Parbold

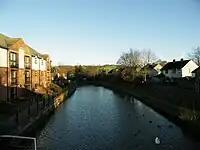
View of the Leeds and Liverpool Canal through the village. Parbold Hill can be seen in the background.

The earliest known reference to Parbold is in the late 12th century, where grants of land were made to nearby Burscough Priory (pronounced "Bursk-owe"). After the Norman Conquest, Parbold was part of the Barony of Manchester. Little development occurred from this time to the mid 18th century. Parbold became a civil parish in 1894.